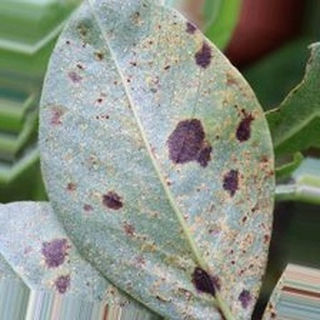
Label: groundnut_rust